Sibt-e-Jaafar Zaidi

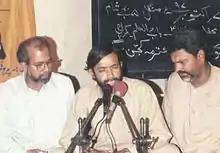
Sibt-e-Jaafar (in middle) addressing a majlis

Sayyid Sibte Jaffar Zaidi or commonly known as Ustad Sibte Jaffar (Urdu: اُستاد سبطِ جعفر) (born 1957) was a Pakistani professor, poet, advocate, principal, religious reciter, writer and social worker.